Cora Dow

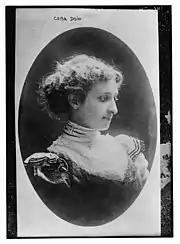
Cora Dow

Cora Dow (1868–1915) was a pharmacist in Cincinnati, Ohio, the leading female pharmacist of her time, with eleven stores under her name when she died. Her father owned a drugstore, and she graduated from the Cincinnati College of Pharmacy and later took over the store when he died. She also bought an ice cream factory and produced her own brand of ice cream because she did not think the kind sold in her store was good enough. She paid women the same as men, and furnished her stores so that women would be comfortable there. Her stores sold products at below the normal retail price, which was not often done then. Some manufacturers refused to sell to her because of this, but she challenged their pricing practices in court and won.